Béla Bartók

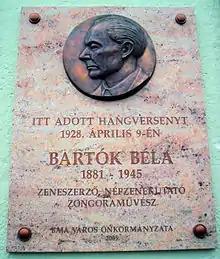
Béla Bartók memorial plaque in Baja, Hungary

The works of Bartók's youth were written in a classical and early romantic style touched with influences of popular and romani